August-Wilhelm Scheer

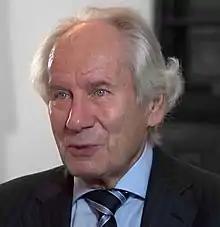
August-Wilhelm Scheer, 2014

August-Wilhelm Scheer (born July 27, 1941) is a German Professor of business administration and business information at Saarland University, and founder and director of IDS Scheer AG, a major IT service and software company. He is known for the development of the Architecture of Integrated Information Systems (ARIS) concept.